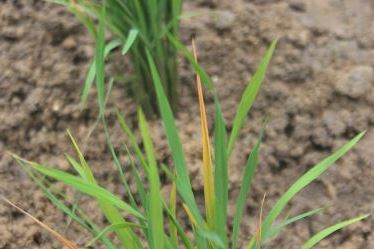
Disease: Tungro